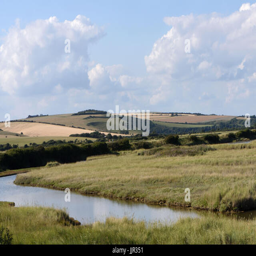
the river meanders through areas of outstanding natural beauty .